Devil

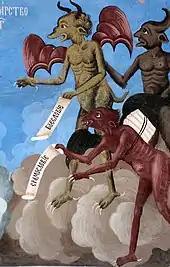
A fresco detail from the Rila Monastery, in which demons are depicted as having grotesque faces and bodies

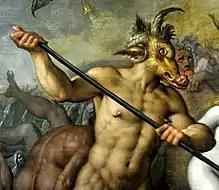
Horns of a goat and a ram, goat's fur and ears, nose and canines of a pig; a typical depiction of the devil in Christian art. The goat, ram and pig are consistently associated with the devil. Detail of a 16th-century painting by Jacob de Backer in the National Museum in Warsaw.

In Christianity, the devil or Satan is a fallen angel who is the primary opponent of God. Some Christians also considered the Roman and Greek deities to be devils.